Describe the emotion expressed in this image:  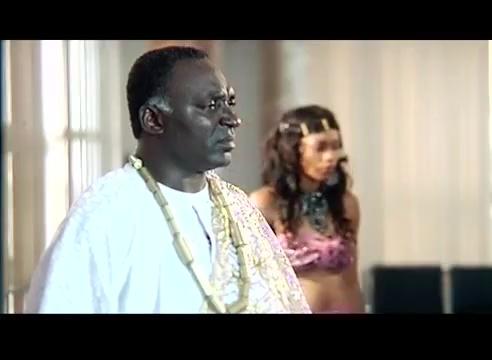
This person displays Suffering, valence and arousal with low intensity.